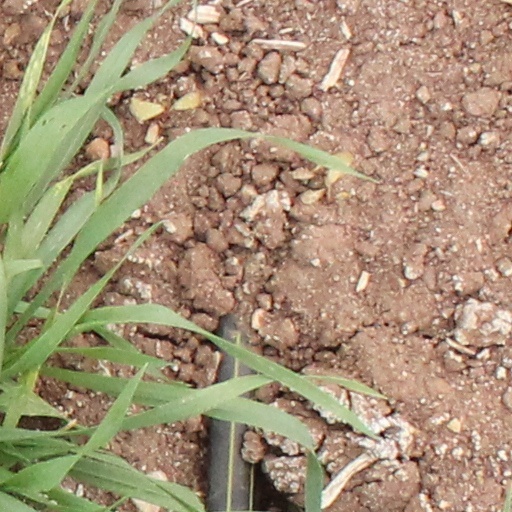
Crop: wheat